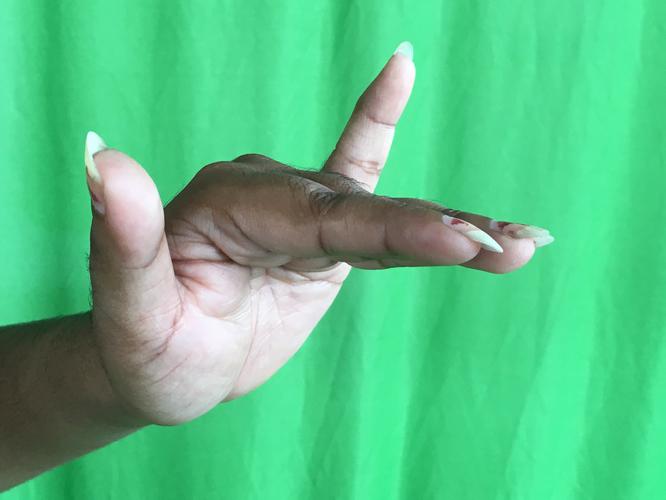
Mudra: Mrigasirsha
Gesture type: single_hand